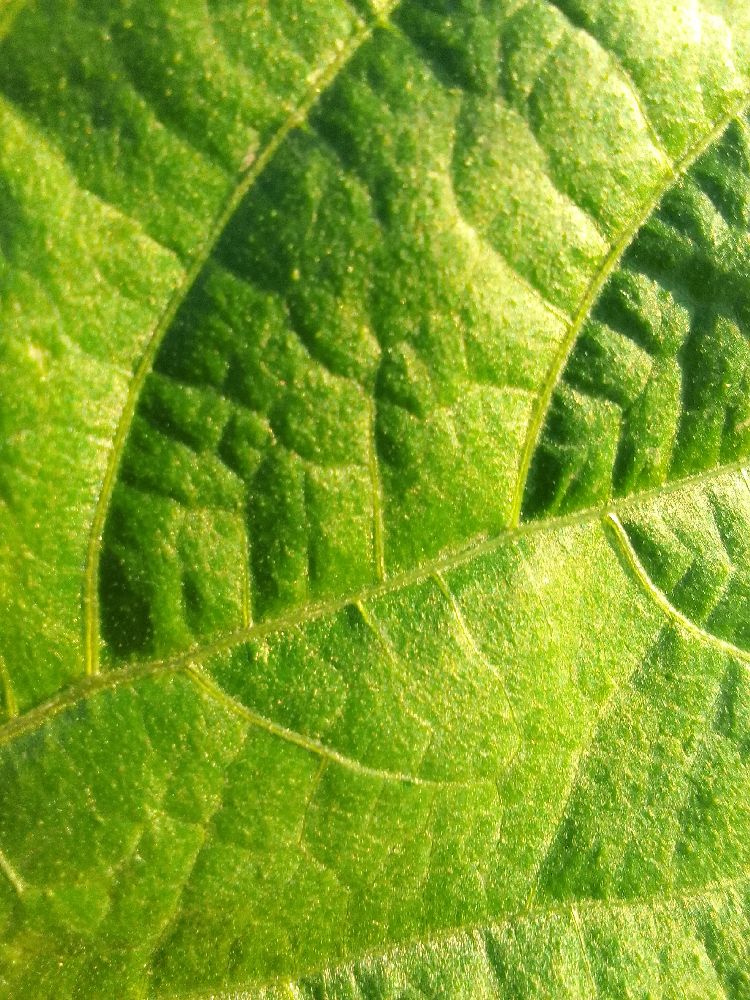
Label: healthy